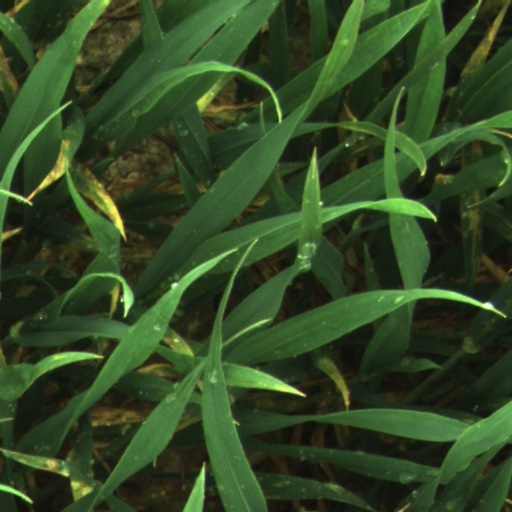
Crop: wheat